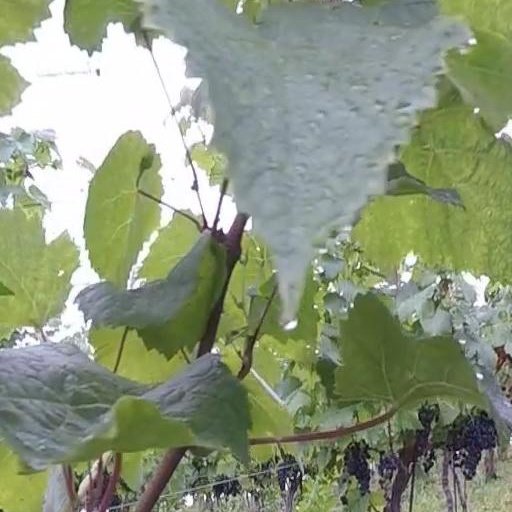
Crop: grape